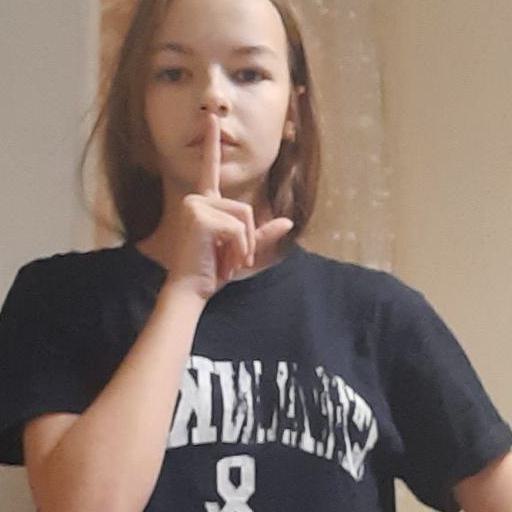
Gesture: mute